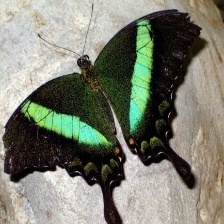
Species: BANDED PEACOCK